Verbindungsbahn (Stuttgart)

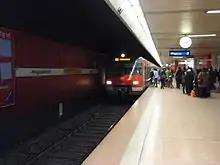
The S-Bahn station Stuttgart-Hauptbahnhof in 2008

The section between the stations at the Hauptbahnhof and Schwabstraße is the main section of the S-Bahn network, and is served by all 7 S-Bahn routes. With the exception of two early-morning trains, which begin or end at Hauptbahnhof, all S-Bahn trains traverse this entire section. S-Bahn trains branch off from the main line tracks in the apron area of the main line station, and are routed underground through separate tunnel entrances into the S-Bahn station Hauptbahnhof.